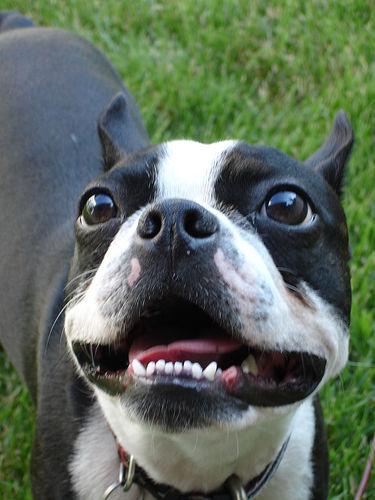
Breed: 230-n000084-Boston_bull